Robin of Locksley (film)

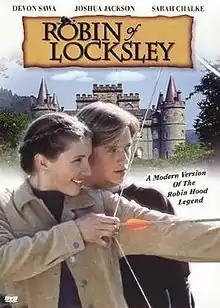
Poster

Robin of Locksley is a 1996 television movie directed by Michael Kennedy. It stars Devon Sawa, Joshua Jackson and Sarah Chalke.